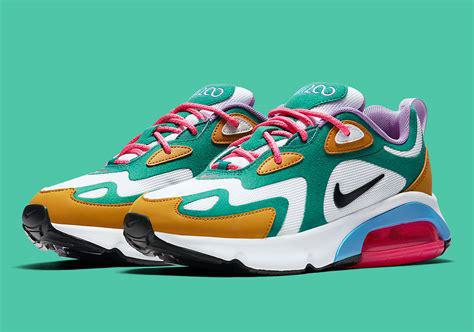
Brand: Nike
Model: Air Max 200